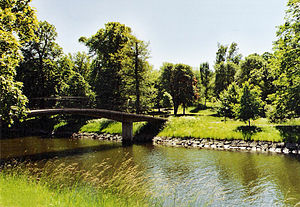
Djurgårdsbrunnskanalen
Lilla Sjötullsbron over Djurgårdsbrunnskanalen.
Djurgårdsbrunnskanalen er en kanal i det centrale Stockholm i Sverige, som adskiller øen Djurgården fra fastlandet i nord.